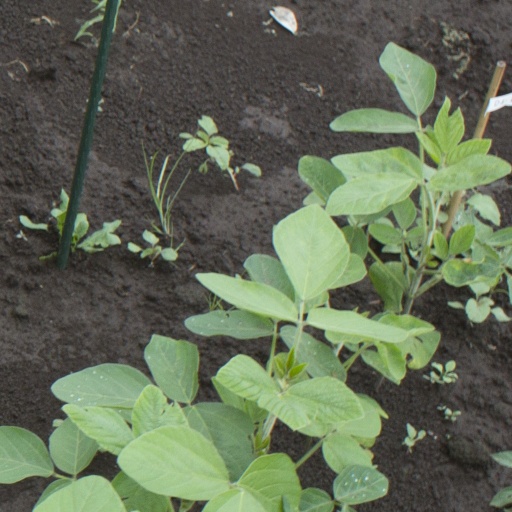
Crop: soybean